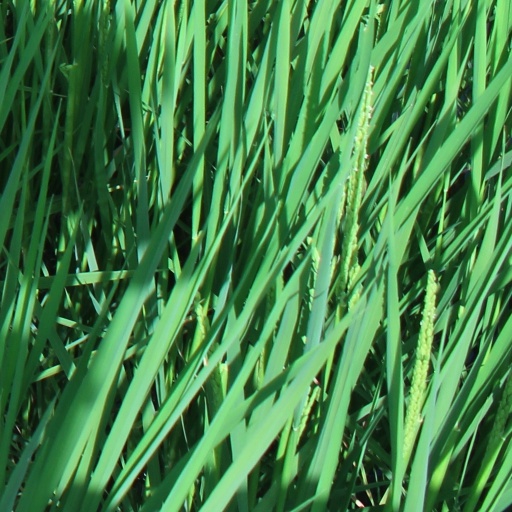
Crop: rice